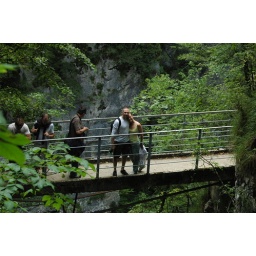
bridge over the river that flows underground into the caves